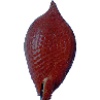
Label: Salak 1